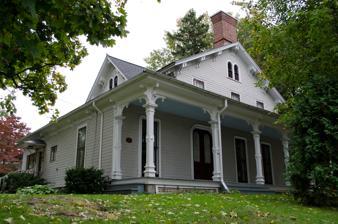
Building: Hildreth-Lord-Hawley Farm
Country: United States of America
Year built: 1814
Historic house in New York, United States United States historic place Hildreth-Lord-Hawley Farm U.S. National Register of Historic Places Hildreth-Lord-Hawley Farmhouse, October 2012 Show map of New York Show map of the United States Location 44 N. Main St., Pittsford, New York Coordinates 43°5′37″N 77°30′48″W / 43.09361°N 77.51333°W / 43.09361; -77.51333 Area 6 acres (2.4 ha) Built 1814 Architect Hidreth, Samuel Architectural style Italianate NRHP reference No. 96001169 Added to NRHP October 29, 1996 Hildreth-Lord-Hawley Farm , also known as Pittsford Farms, is a historic home and farm complex located at Pittsford in Monroe County, New York . The 2 + 1 ⁄ 2 -story, five-by-three-bay farmhouse was constructed in about 1814 and remodeled in the 1860s in the Italianate style.  The property also includes a contributing dairy, creamery / ice house, tenant house, smoke house , blacksmith shop, and wagon shed.  Contributing objects include a stone retaining wall with cast-iron fence, stone fireplace, fountain, and cast iron statuary. It was listed on the National Register of Historic Places in 1996. Gallery Iron fence and stone retaining wall Cast iron statuary in the farmhouse yard References